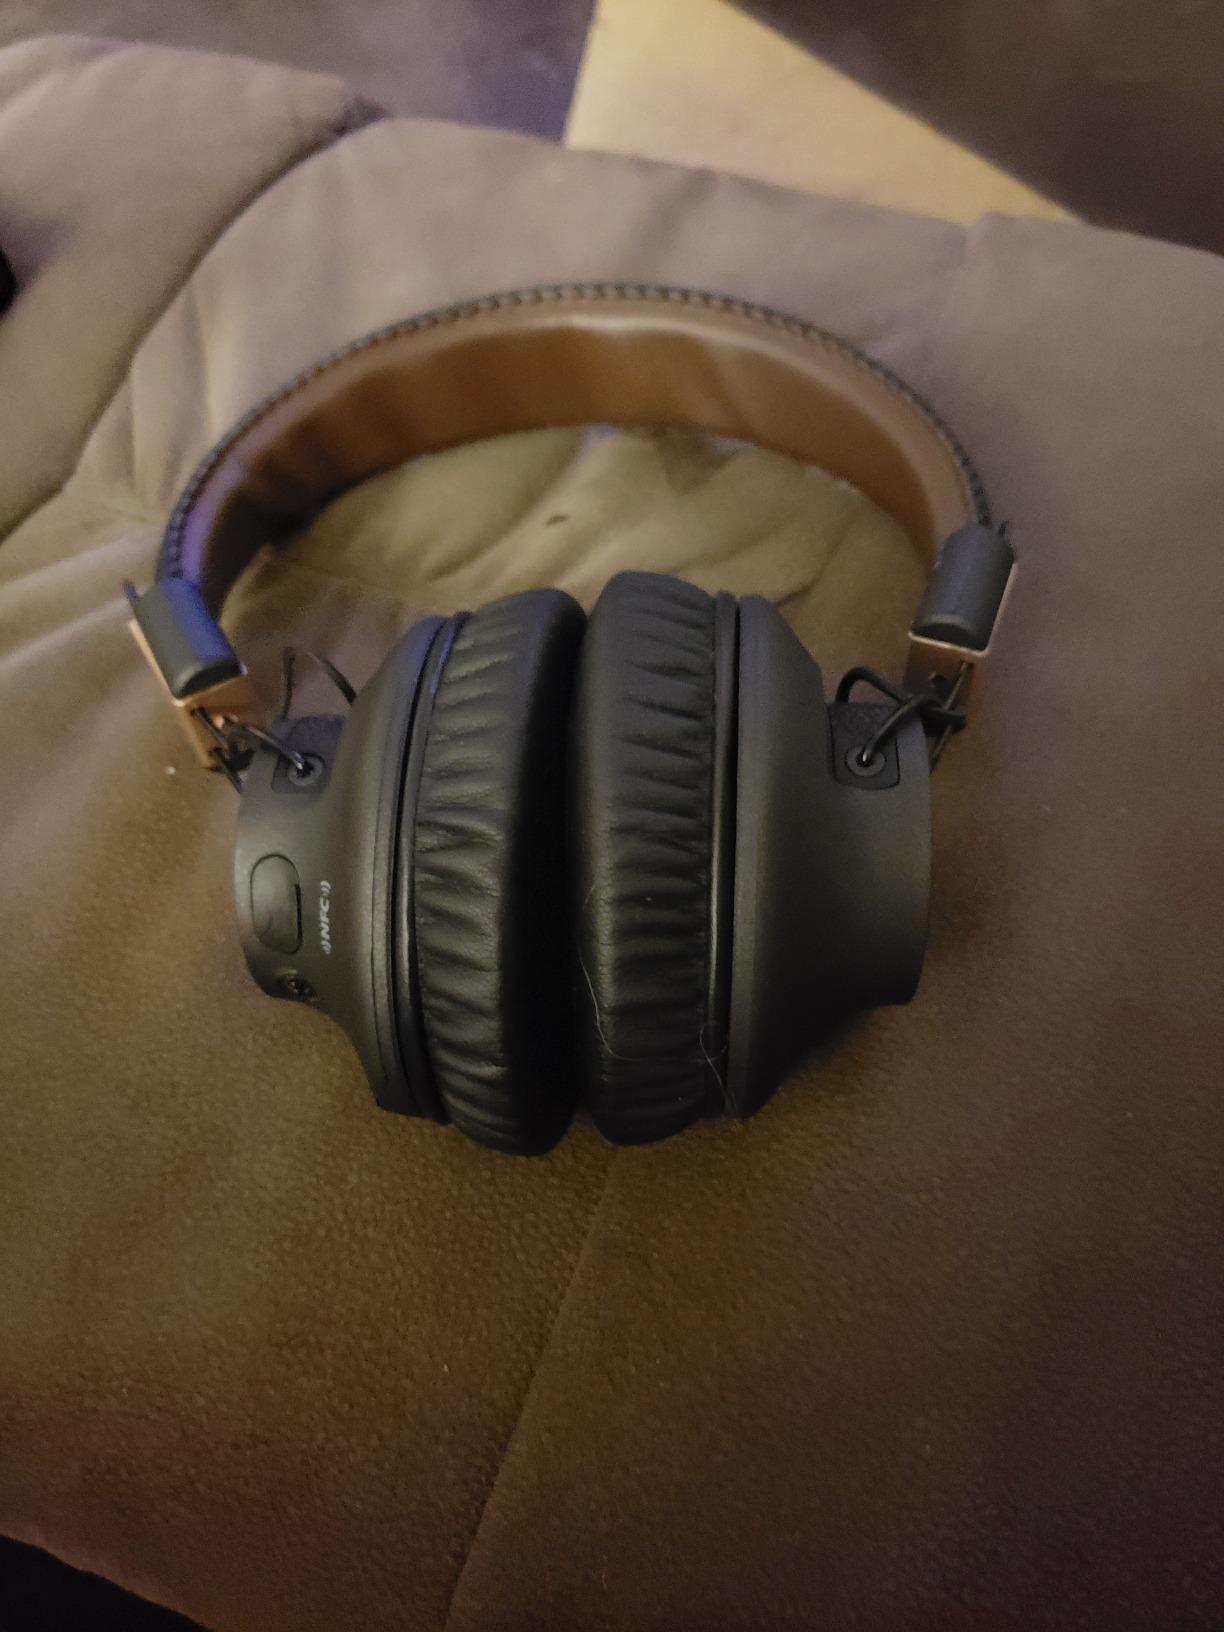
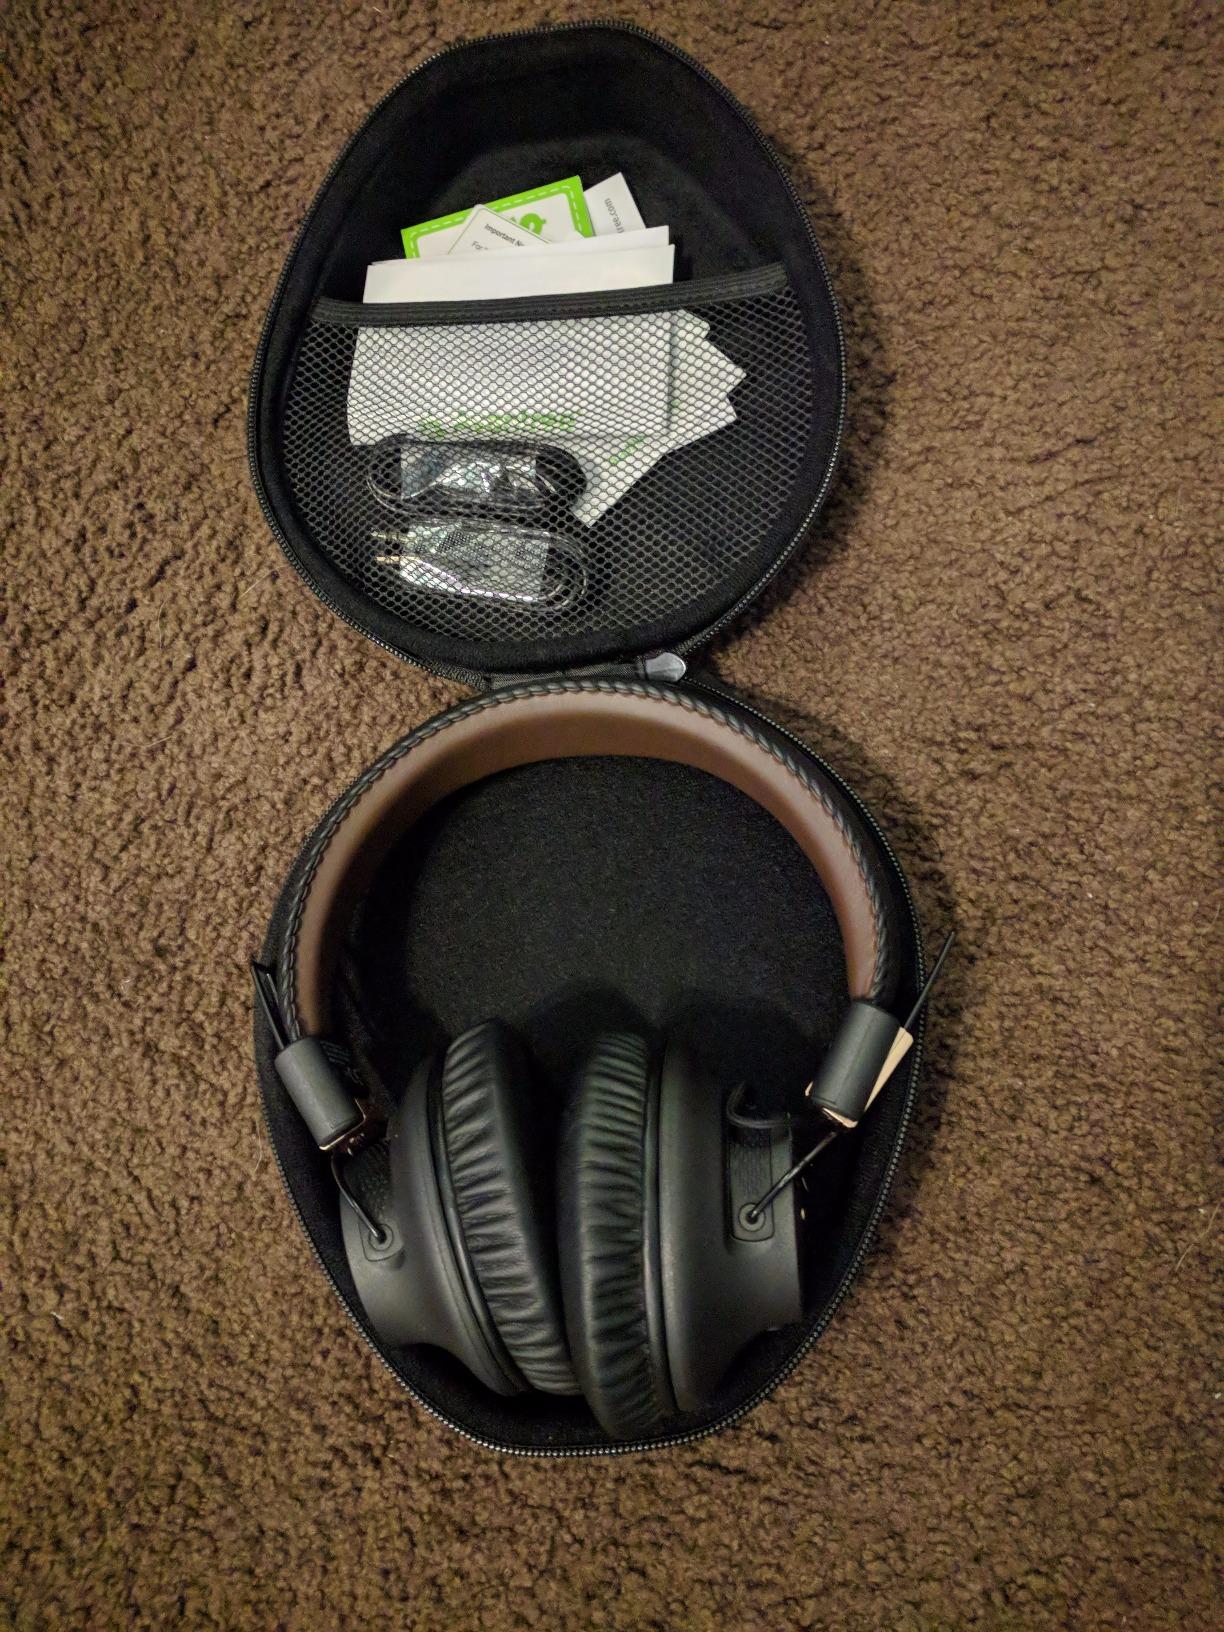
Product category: headphones
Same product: yes